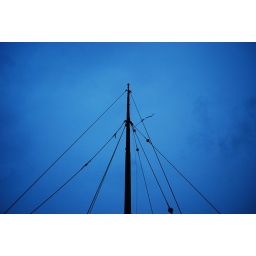
This one looks swell in black &amp;amp; white too, I am undecided.